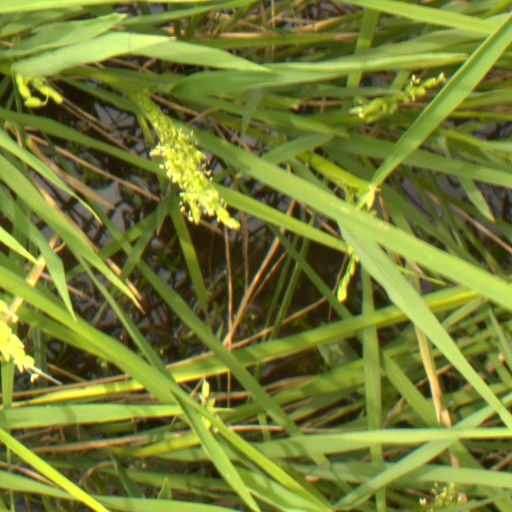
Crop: rice